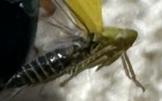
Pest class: occasional_pest